Javan

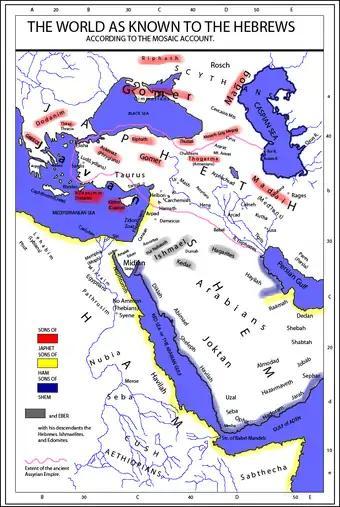
The world as known to the Hebrews

Javan was the fourth son of Noah's son Japheth according to the "Generations of Noah" (Book of Genesis, chapter 10) in the Hebrew Bible. Josephus states the traditional belief that this individual was the ancestor of the Greeks.